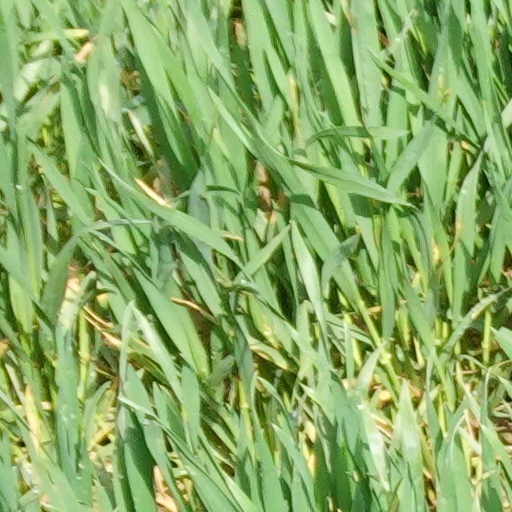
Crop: wheat